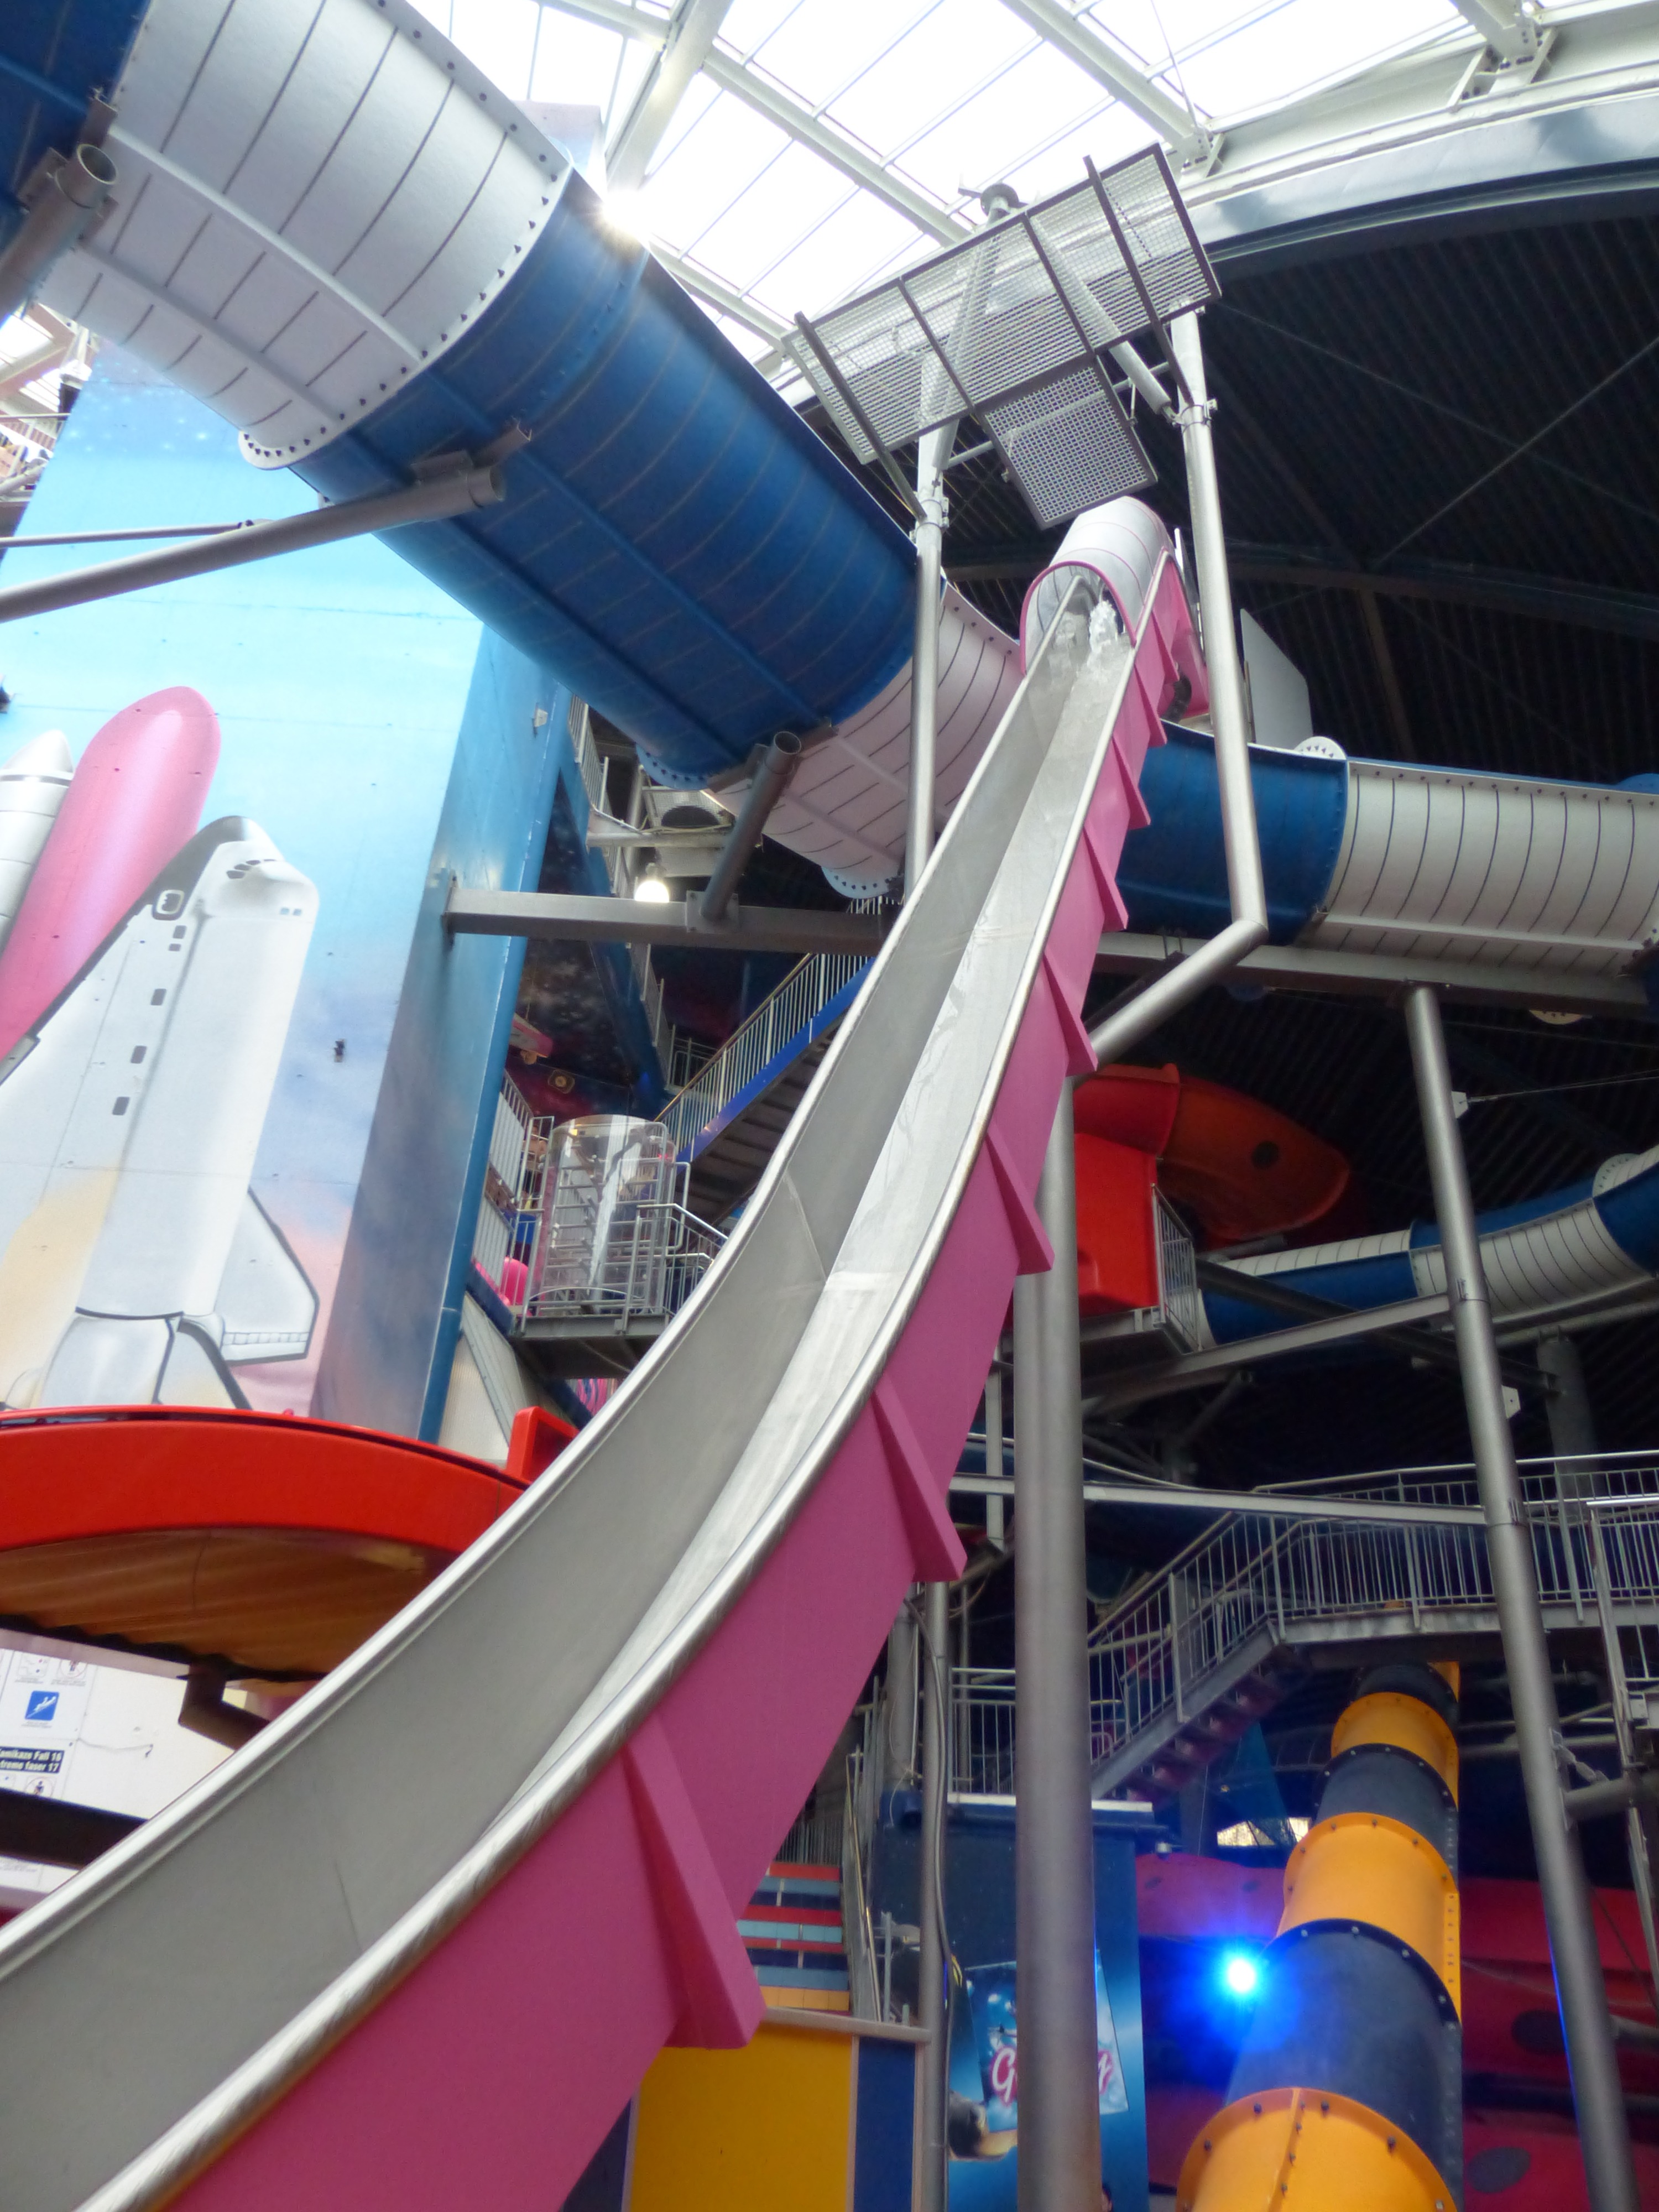
water, swim, amusement park, swimming pool, smooth, park, blue, steep, speed, leisure, fun, water park, slide, fast, active, pleasure, slip, outdoor pool, water slide, water fun, amusement ride